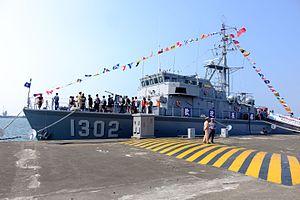
Voici la liste des navires de la Marine de la république de Chine en service.
La classe Yung Feng est une série de chasseurs de mines côtiers conçus pour trouver, identifier et détruire les mines navales amarrées et à fond. Ils ont été construits en Allemagne par Abeking & Rasmussen pour la Marine de la république de Chine.